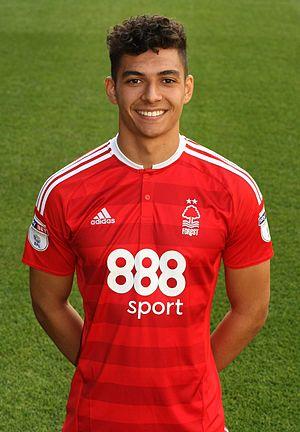
Tyler J. Andrew Walker, né le 17 octobre 1996 à Nottingham, est un footballeur anglais qui évolue au poste d'attaquant avec le club de Coventry City. Il est le fils de Des Walker.